Fernando Etayo

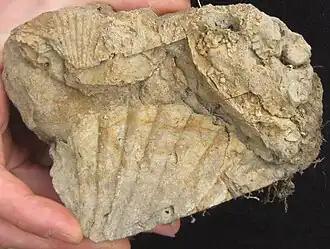
Oyster fossils from the Chipaque Formation

In 1962, Etayo Serna published his first work about the species "Codakia orbicularis" and "Codakia orbiculata". He has defined many geologic formations of Colombia in the 1960s and 1970s.